Indo-China Steam Navigation Company Ltd.

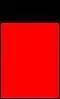
The company's funnel colours.

Passenger voyages between the Far East, Straits and Bay of Bengal was abandoned at the end of 1955, and in the same year, Auckland became a port of call on the Australia route.